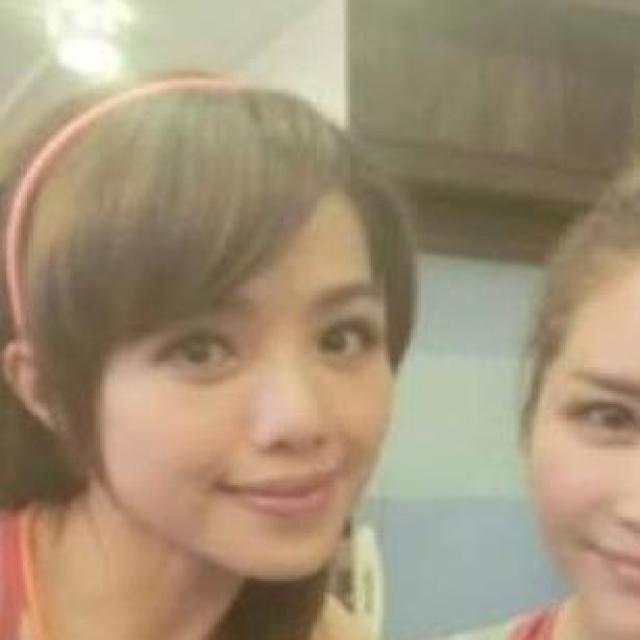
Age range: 21-44